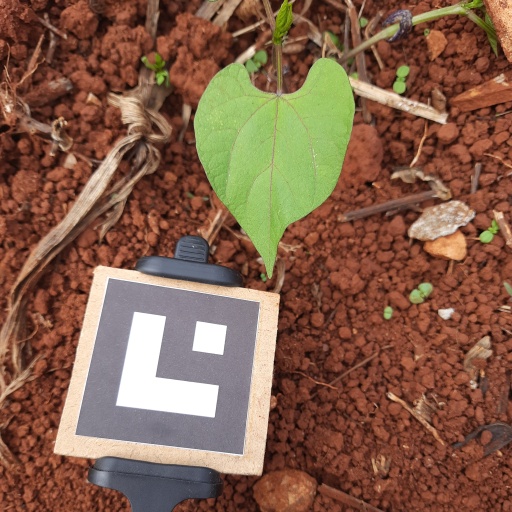
Observations: wavy surface, no eating holes, under cloudy sky